Peter Robinson (priest)

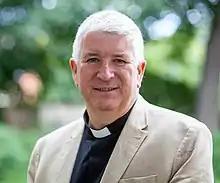
The Very Reverend Peter Robinson

Peter John Alan Robinson is an Anglican priest serving as the Dean of Derby; he was previously Archdeacon of Lindisfarne.